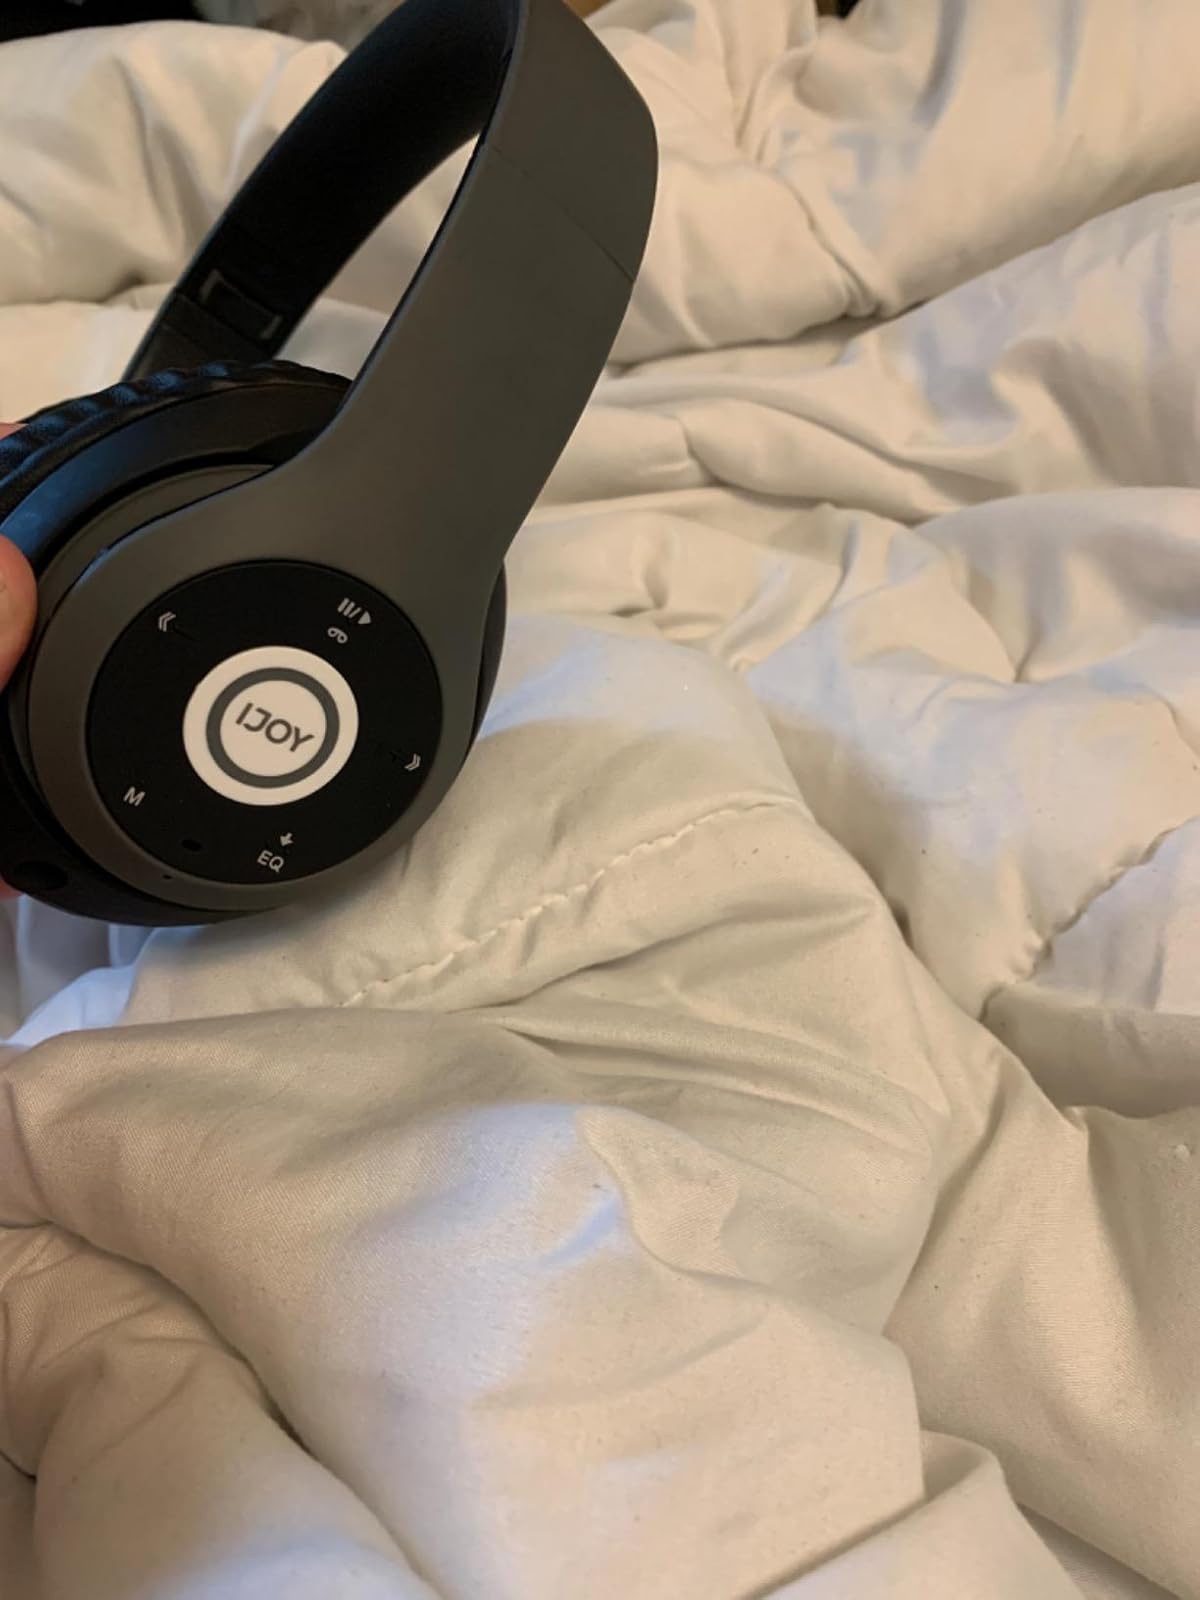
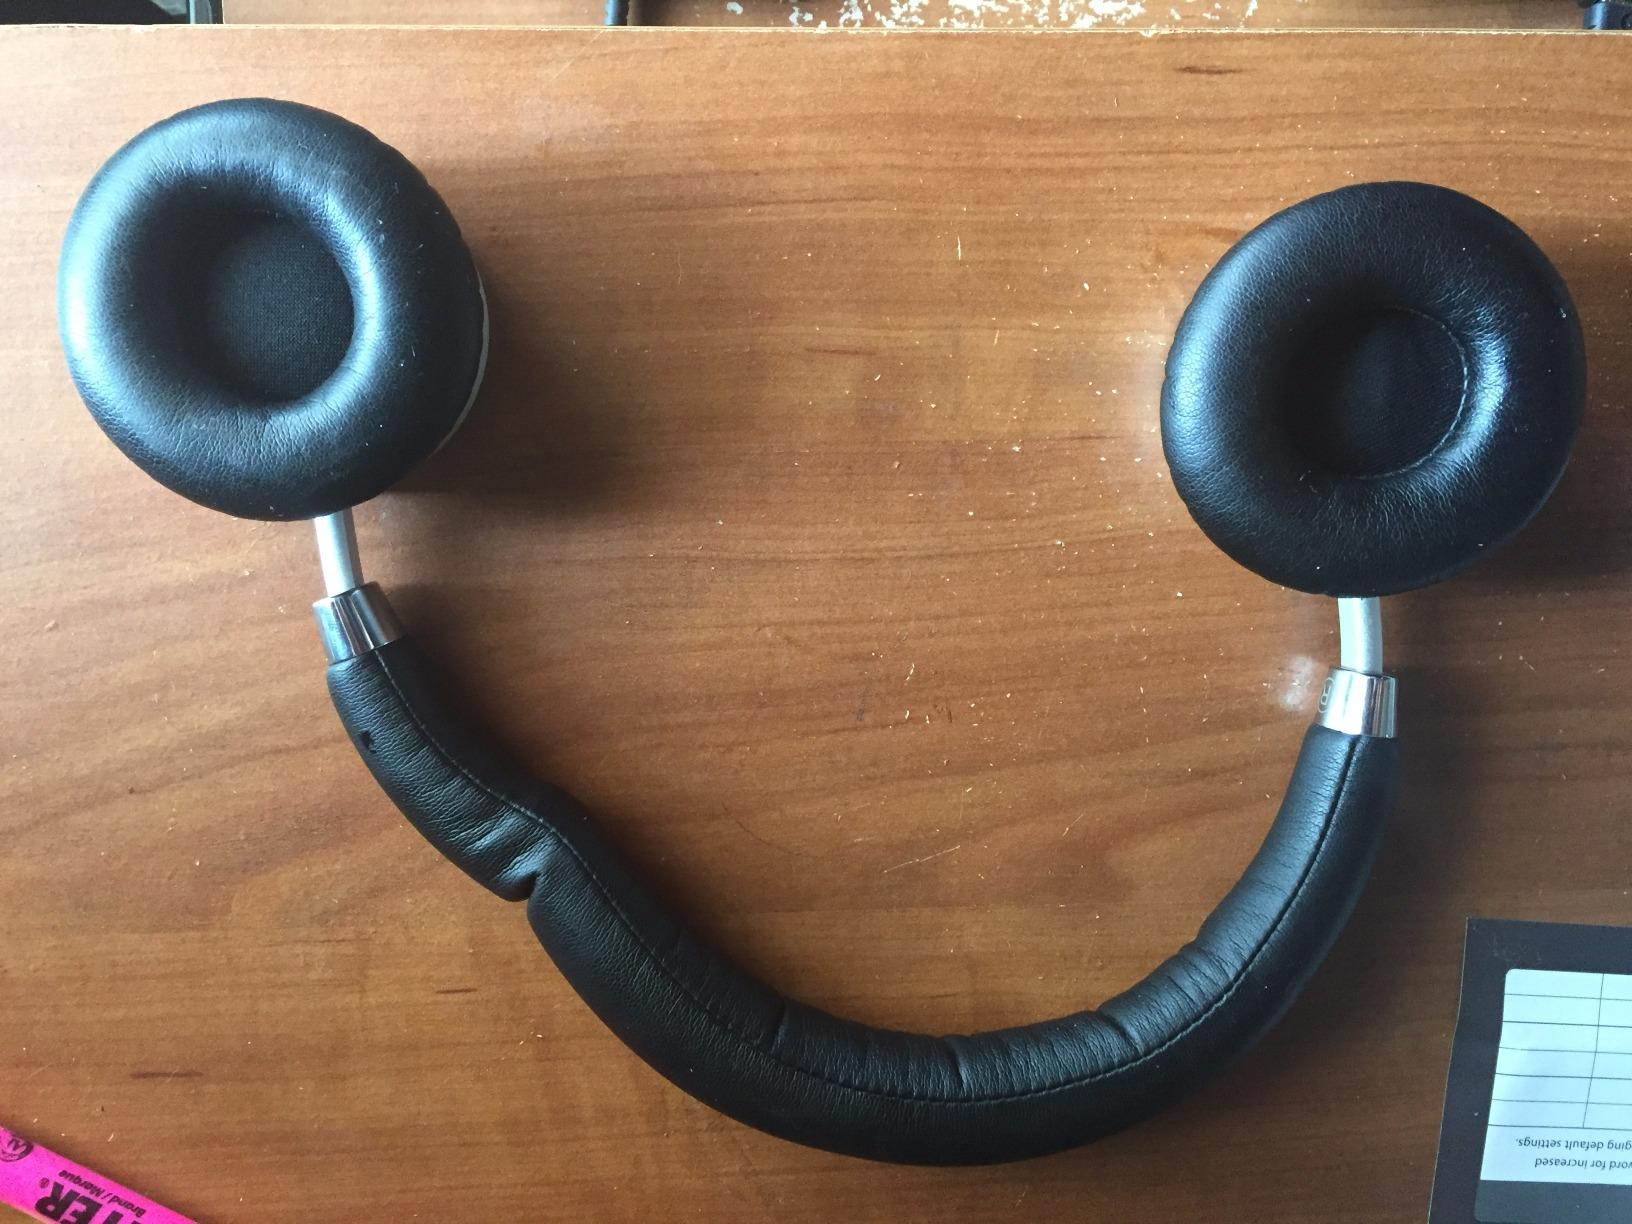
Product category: headphones
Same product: no